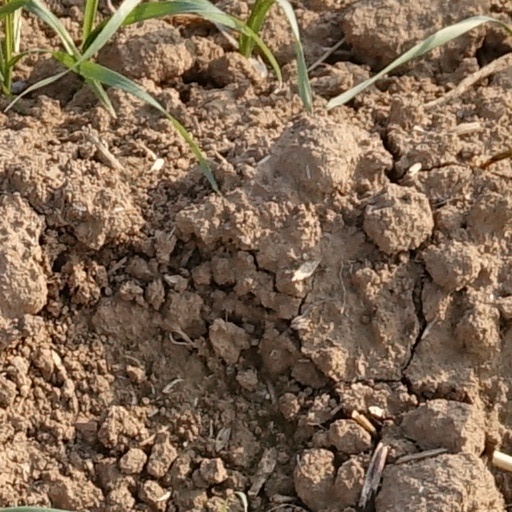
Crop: wheat